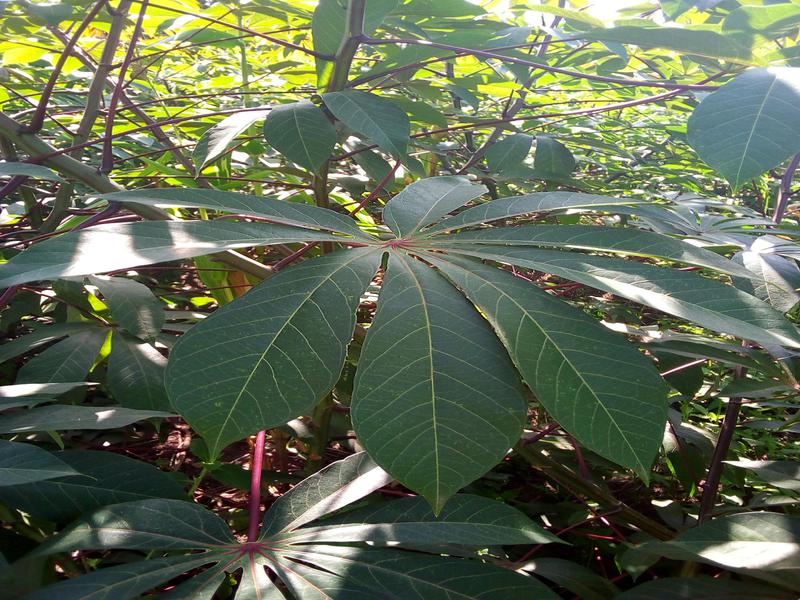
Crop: cassava
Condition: brown_streak_disease